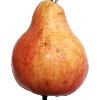
Label: Pear Red 1